Freediving blackout

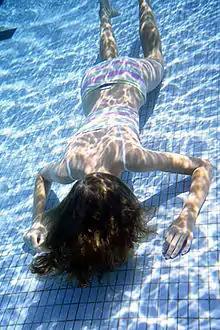
Staged image showing how victims may black out quietly underwater, often going unnoticed.

Otherwise unexplained blackouts underwater have been associated with the practice of hyperventilation. Survivors of shallow water blackouts often report using hyperventilation as a technique to increase the time they can spend underwater. Hyperventilation, or over-breathing, involves breathing faster and/or deeper than the body naturally demands and is often used by divers in the mistaken belief that this will increase oxygen saturation. Although this appears true intuitively, under normal circumstances the breathing rate dictated by the body alone already leads to 98–99% oxygen saturation of the arterial blood and the effect of over-breathing on the oxygen intake is minor. What is really happening differs from divers' understanding; these divers are extending their dive by postponing the body's natural breathing mechanism, not by increasing oxygen load. The mechanism is as follows: